Maki Engineering

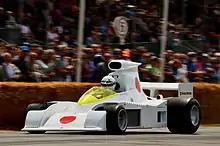
Maki F101

A small team founded by Kenji Mimura, their entry into the 1974 Formula One World Championship was Japan's first since Honda had withdrawn at the end of the 1968 season. They first entered the 1974 British Grand Prix, with New Zealand driver Howden Ganley driving a single Maki F101, powered by the ubiquitous Cosworth DFV V8 engine. He failed to qualify, and then badly injured his legs at the following German Grand Prix. The team then withdrew to Japan to repair and modify the car.